Vaux-sur-Lunain

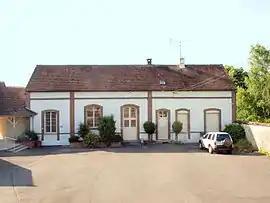
The town hall in Vaux-sur-Lunain

Vaux-sur-Lunain (literally "Vaux on Lunain") is a commune in the Seine-et-Marne department, Île-de-France, north central France.